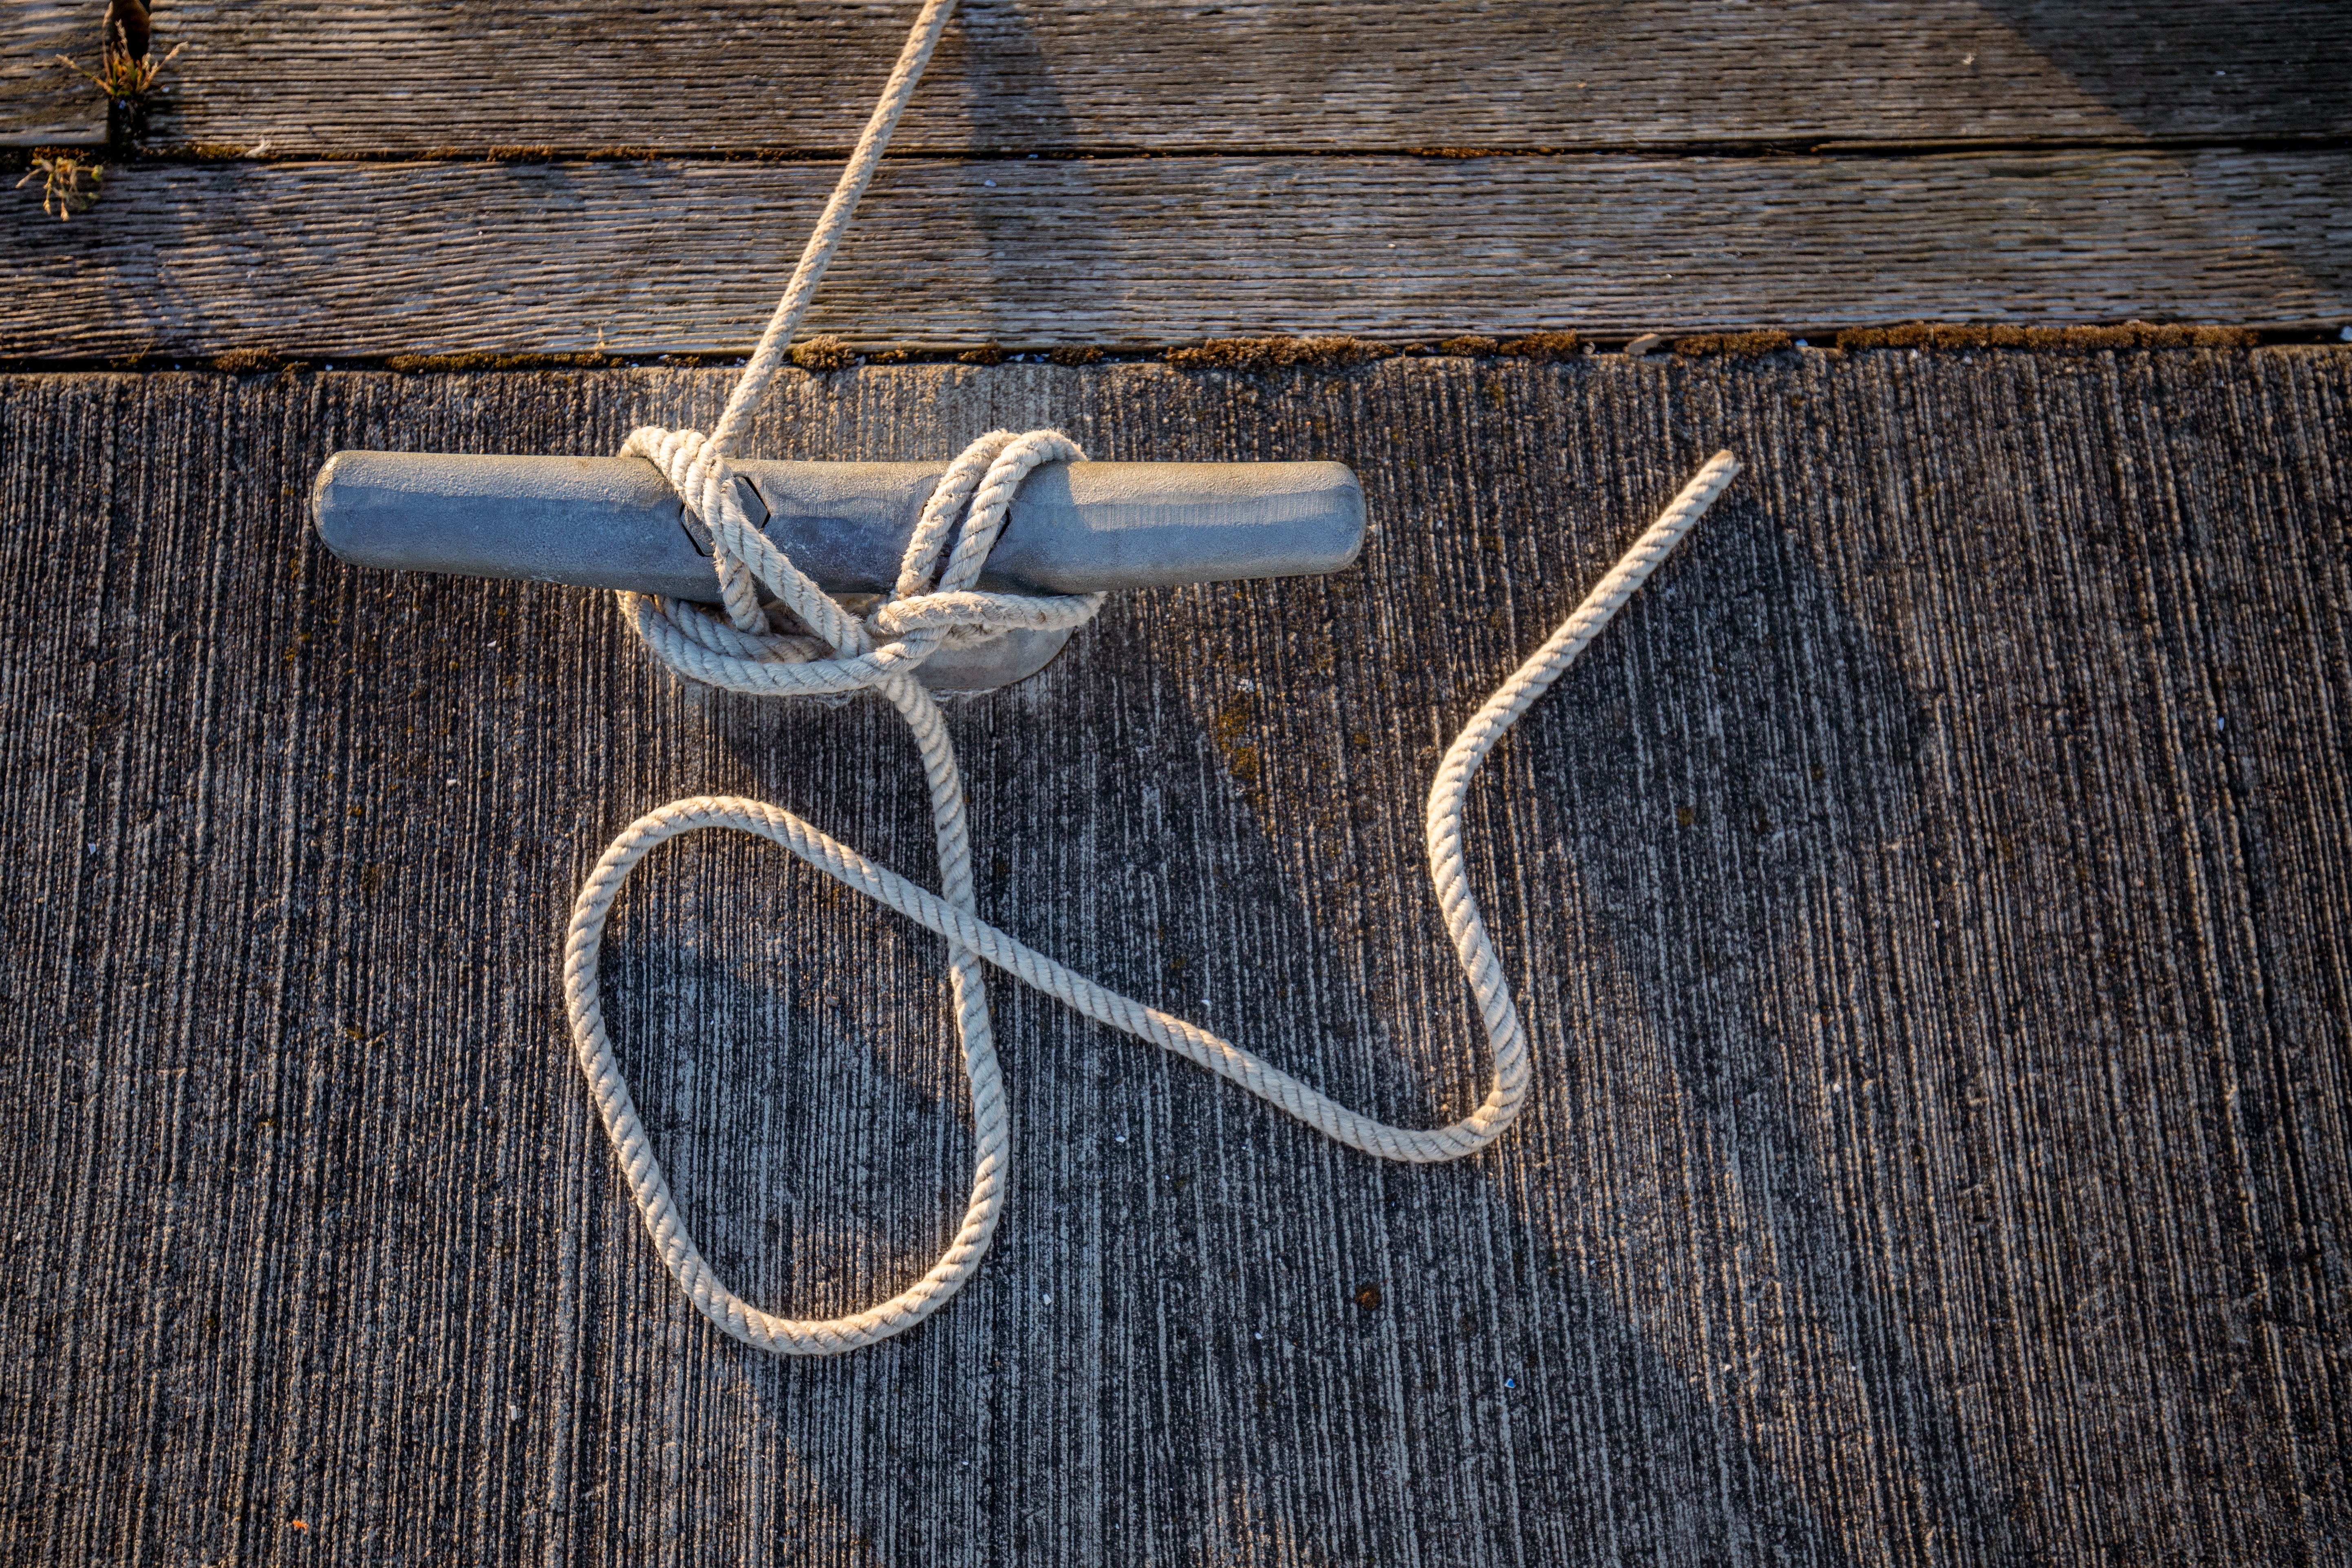
art, wood, grey, sleeve, font, rectangle, road surface, wire, asphalt, metal, electric blue, composite material, denim, twig, fashion accessory, concrete, symbol, rope, pattern, eyewear, shadow, wire fencing, circle, jewellery, audio equipment